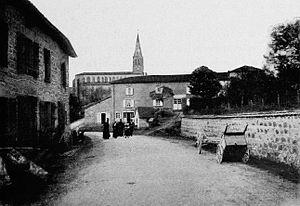
Dictionnaire illustré des communes du département du Rhône. Tome 2 / par MM. E. de Rolland et D. Clouzet.
Saint-Bonnet-des-Bruyères est une commune française, située dans le département du Rhône en région Auvergne-Rhône-Alpes.